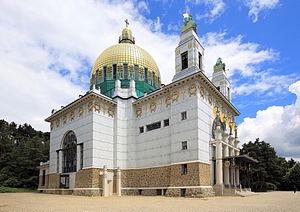
Hütteldorf est une partie du 14ᵉ arrondissement de Vienne Penzing, qui était une commune indépendante jusqu'en 1891. Hütteldorf est une des 89 communautés cadastrales de Vienne.
Otto Koloman Wagner, né le 13 juillet 1841 à Penzing, un quartier de Vienne, et mort le 11 avril 1918 à Vienne, est un architecte autrichien, actif principalement dans la ville de Vienne. Ses bâtiments Art nouveau et ses écrits sur l'urbanisme lui forgèrent une renommée mondiale.